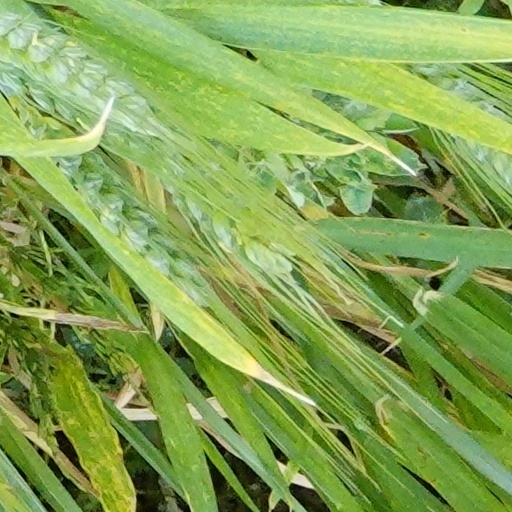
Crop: wheat